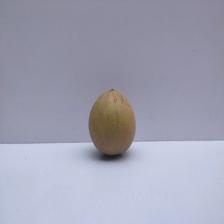
Size: Medium